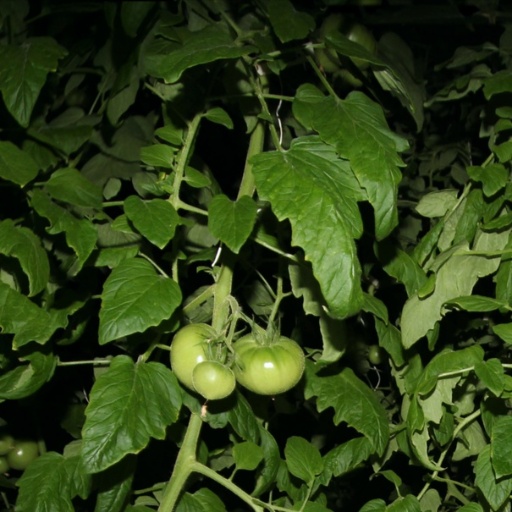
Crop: tomato